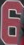
Number: 6